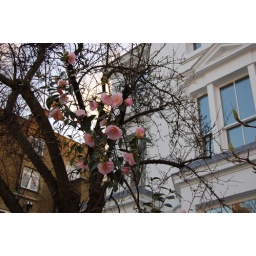
Adding a splash of colour to a tree outside a house in Notting Hill, London.